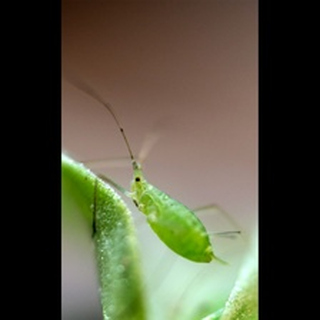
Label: wheat_aphid